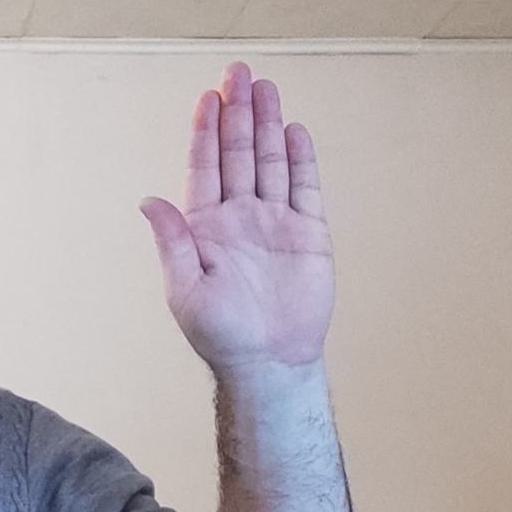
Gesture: stop